HaMerotz LaMillion 2

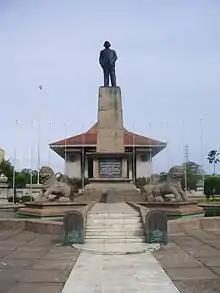
Colombo's Independence Memorial Hall was the Pit Stop for this leg.

This leg's Detour was a choice between סבלי תבלינים ("Sebley Tebleyneym" – Spice Porters) or כובסי כביסה ("Khovesy Khvitah" – Laundry Washers). In Spice Porters, each team member had to pack of chili peppers into a sack. They then had to carry them to the mashing stand and mash them into of paste to receive their next clue. In Laundry Washers, teams had to follow traditional methods and wash 50 sheets, three of which contained Hebrew words. Once all three words had been discovered, teams had to hang all of the sheets they had cleaned and then show the words to a judge to receive their next clue. Each Detour choice had only three workstations.